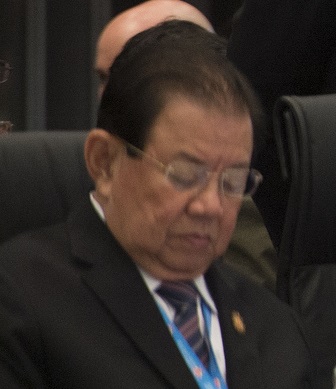
ยุทธศักดิ์ ศศิประภา

| name = ยุทธศักดิ์ ศศิประภา
| image = Yutthasak Sasiprapha.jpg
| honorific-prefix = พลเอก
| honorific-suffix = มหาปรมาภรณ์ช้างเผือก|ม.ป.ช., มหาวชิรมงกุฎ|ม.ว.ม., ทุติยดิเรกคุณาภรณ์|ท.ภ., ตติยจุลจอมเกล้าวิเศษ|ต.จ.ว.
| order = รายชื่อรองนายกรัฐมนตรีไทย|รองนายกรัฐมนตรี
| primeminister = ยิ่งลักษณ์ ชินวัตร
| term_start = 18 มกราคม พ.ศ. 2555
| term_end = 27 ตุลาคม พ.ศ. 2555
| order2 = รัฐมนตรีว่าการกระทรวงกลาโหมของไทย|รัฐมนตรีว่าการกระทรวงกลาโหม
| primeminister2 = ยิ่งลักษณ์ ชินวัตร
| term_start2 = 9 สิงหาคม พ.ศ. 2554
| term_end2 = 18 มกราคม พ.ศ. 2555
| predecessor2 = ประวิตร วงษ์สุวรรณ
| successor2 = สุกำพล สุวรรณทัต
| order3 = รัฐมนตรีช่วยว่าการกระทรวงกลาโหมของไทย|รัฐมนตรีช่วยว่าการกระทรวงกลาโหม
| primeminister3 = ทักษิณ ชินวัตร
| term_start3 = 17 กุมภาพันธ์ พ.ศ. 2544
| term_end3 = 11 มีนาคม พ.ศ. 2548
| predecessor3 = วัฒนชัย วุฒิศิริ
| primeminister4 = ยิ่งลักษณ์ ชินวัตร
| term_start4 = 30 มิถุนายน พ.ศ. 2556
| term_end4 = 7 พฤษภาคม พ.ศ. 2557
| successor4 = อุดมเดช สีตบุตร
| order5 = สภาปฏิรูปแห่งชาติ|สมาชิกสภาปฏิรูปแห่งชาติ
| term_start5 = 2 ตุลาคม พ.ศ. 2557
| term_end5 = 6 กันยายน พ.ศ. 2558
| order6 = สภาขับเคลื่อนการปฏิรูปประเทศ|สมาชิกสภาขับเคลื่อนการปฏิรูปประเทศ
| term_start6 = 5 ตุลาคม พ.ศ. 2558
| term_end6 = 3 สิงหาคม พ.ศ. 2560
| order7 = สมาพันธ์กีฬาแห่งเอเชียตะวันออกเฉียงใต้|ประธานสมาพันธ์กีฬาแห่งเอเชียตะวันออกเฉียงใต้
| term_start7 = พ.ศ. 2558
| birth_place = กรุงเทพมหานคร|จังหวัดพระนคร ประเทศไทย|ประเทศสยาม
| spouse = คุณหญิงอรพรรณ ศศิประภา
| children = 4 คน
| religion = พุทธ
| party = พรรคไทยรักไทย|ไทยรักไทย (2541–2550) พรรคเพื่อไทย|เพื่อไทย (2554–ปัจจุบัน)
| signature = ยุทธศักดิ์ ลายเซ็น.png
| rank = ไฟล์:RTA OF-9 (General).svg|15px พลเอก ได้รับพระราชทานยศพลเอก ไฟล์:RTN OF-9 (Admiral).svg|15px พลเรือเอกไฟล์:RTAF OF-9 (Air Chief Marshal).svg|15px พลอากาศเอก ได้รับพระราชทานยศพลอากาศเอก
| branch = กองทัพบกไทย
| serviceyears = พ.ศ. 2504–2540
| commands = สำนักงานปลัดกระทรวงกลาโหม
| caption = พล.อ. ยุทธศักดิ์ ในปี พ.ศ. 2556
พลเอก ยุทธศักดิ์ ศศิประภา (เกิด 8 มกราคม พ.ศ. 2480) ประธานกรรมการตรวจสอบ ไดนาสตี้เซรามิค|บริษัท ไดนาสตี้เซรามิค จำกัด (มหาชน) อดีตสมาชิกสภาขับเคลื่อนการปฏิรูปประเทศ ประธานสมาพันธ์กีฬาแห่งเอเชียตะวันออกเฉียงใต้ อดีตรัฐมนตรีช่วยว่าการกระทรวงกลาโหมของไทย|รัฐมนตรีช่วยว่าการกระทรวงกลาโหม อดีตที่ปรึกษายิ่งลักษณ์ ชินวัตร ประกาศสำนักนายกรัฐมนตรี เรื่อง ข้าราชการการเมืองลาออกจากตำแหน่ง (พลเอก ยุทธศักดิ์ ศศิประภา) อดีตรองนายกรัฐมนตรี ฝ่ายความมั่นคง อดีตรัฐมนตรีว่าการกระทรวงกลาโหมของไทย|รัฐมนตรีว่าการกระทรวงกลาโหม ในคณะรัฐมนตรีไทย คณะที่ 60|รัฐบาลยิ่งลักษณ์ สมาชิกสภาผู้แทนราษฎร พรรคเพื่อไทย อดีตรัฐมนตรีช่วยว่าการกระทรวงกลาโหมของไทย|รัฐมนตรีช่วยว่าการกระทรวงกลาโหม ในคณะรัฐมนตรีไทย คณะที่ 54|รัฐบาลทักษิณ อดีตนายทหารราชองครักษ์พิเศษ อดีตนายทหารราชองครักษ์พิเศษ อดีตสมาชิกสภาผู้แทนราษฎร พรรคไทยรักไทย และอดีตปลัดกระทรวงกลาโหม (ประเทศไทย)|กระทรวงกลาโหม โดยสื่อมวลชนมักเรียกว่า "บิ๊กอ็อด"
== ประวัติ ==
ยุทธศักดิ์ ศศิประภา เกิดเมื่อวันที่ 8 มกราคม พ.ศ. 2480 ที่กรุงเทพมหานคร เป็นบุตรของ พล.ท. อรรถ และนางจำรูญ ศศิประภา เป็นพี่ชายของพล.อ. อัครเดช ศศิประภา อดีตรองผู้บัญชาการทหารสูงสุด และประธานกรรมการบริษัท นวนคร จำกัด (มหาชน) (ถึงแก่อนิจกรรมแล้ว) ด้านชีวิตครอบครัวได้สมรสกับคุณหญิงอรพรรณ ศศิประภา ธิดาของประภาส จารุเสถียร|จอมพล ประภาส จารุเสถียร กับท่านผู้หญิงไสว จารุเสถียร มีบุตรธิดา 4 คน คือ
# พ.ต. ดร.ปรภฎ ศศิประภา
# นางสาวอภิษฎา ศศิประภา
# นางสาววลัยพรรณ ศศิประภา
# นางสาวจันทิมา ศศิประภา
=== การศึกษา ===
ยุทธศักดิ์ ศศิประภา เข้ารับการศึกษาชั้นมัธยมศึกษาที่โรงเรียนเซนต์คาเบรียล สำเร็จการศึกษาจากโรงเรียนนายร้อยพระจุลจอมเกล้า รุ่นที่ 8 (ร่วมรุ่นเดียวกับ กิตติ รัตนฉายา|พล.อ. กิตติ รัตนฉายา) ในปี พ.ศ. 2504 เข้ารับการศึกษาในโรงเรียนเสนาธิการทหารบก รุ่นที่ 48 หลักสูตรวิทยาลัยป้องกันราชอาณาจักร รุ่นที่ 33 นอกจากนั้นยังผ่านการอบรมหลักสูตรพลร่ม และจู่โจม จากศูนย์การทหารราบ กองทัพบก สหรัฐอเมริกา
== การทำงาน ==
=== ราชการทหาร ===
พล.อ. ยุทธศักดิ์ ศศิประภา รับราชการในสังกัดกองทัพบกไทย|กองทัพบก จนกระทั่งได้รับยศชั้น "พลตรี" ในปี พ.ศ. 2528 ในตำแหน่งเสนาธิการกรมการรักษาดินแดน ต่อมาในปี พ.ศ. 2533 ได้เลื่อนชั้นยศเป็น "พลโท" ในตำแหน่งผู้ช่วยเสนาธิการทหารบกฝ่ายการข่าว และได้รับพระราชทานยศ "พลเอก" ในปี พ.ศ. 2536 ตำแหน่งผู้ช่วยเสนาธิการทหารบกฝ่ายการข่าว เป็นผู้อำนวยการสำนักนโยบายและแผนกลาโหม และได้รับตำแหน่งรายชื่อปลัดกระทรวงกลาโหมของไทย|ปลัดกระทรวงกลาโหม รับตำแหน่งปลัดกระทรวงกลาโหม เมื่อวันที่ 1 ตุลาคม พ.ศ. 2539 ได้รับพระราชทานยศ "พลเรือเอก พลอากาศเอก" ได้รับพระราชทานยศ "พลเรือเอก พลอากาศเอก" จนเกษียณอายุราชการในปี พ.ศ. 2541
=== การเมือง ===
พล.อ. ยุทธศักดิ์ ศศิประภา เข้าสู่งานการเมืองโดยการร่วมงานกับพรรคไทยรักไทย และได้รับเลือกตั้งเป็นสมาชิกสภาผู้แทนราษฎร แบบบัญชีรายชื่อ พรรคไทยรักไทย จนกระทั่งในปี พ.ศ. 2544 จึงได้รับตำแหน่งรัฐมนตรีช่วยว่าการกระทรวงกลาโหม ในรัฐบาลของทักษิณ ชินวัตร|พ.ต.ท. ทักษิณ ชินวัตร ต่อมาในปี พ.ศ. 2554 ได้รับเลือกตั้ง ส.ส.ในระบบบัญชีรายชื่อสังกัดพรรคเพื่อไทย ลำดับที่ 23 ประกาศคณะกรรมการการเลือกตั้ง เรื่อง รายชื่อผู้สมัครรับเลือกตั้งสมาชิกสภาผู้แทนราษฎรแบบบัญชีรายชื่อ (พรรคเพื่อไทย) และได้โปรดเกล้าฯ แต่งตั้งเป็นรัฐมนตรีว่าการกระทรวงกลาโหม ในรัฐบาลของนางสาวยิ่งลักษณ์ ชินวัตร และได้ลาออกจากการเป็น ส.ส. เพื่อเปิดทางให้ผู้สมัครในลำดับถัดได้เลื่อนขึ้นมาดำรงตำแหน่งแทน ต่อมาในเดือนมกราคม พ.ศ. 2555 ได้รับตำแหน่งรองนายกรัฐมนตรี พระบรมราชโองการ ประกาศให้รัฐมนตรีพ้นจากความเป็นรัฐมนตรีและแต่งตั้งรัฐมนตรี (รัฐบาลนางสาวยิ่งลักษณ์ ชินวัตร 2) และจากการสำรวจความพึงพอใจของประชาชน โดยสำนักเอแบคโพล เมื่อเดือนพฤษภาคม พ.ศ. 2555 พล.อ. ยุทธศักดิ์เป็นรัฐมนตรีที่ประชาชนพึงพอใจ เป็นลำดับที่ 4 แต่ในเดือนตุลาคมของปี พ.ศ. 2555 ถูกปรับออกจากตำแหน่งรัฐมนตรี และได้กลับเข้ามารับตำแหน่งรัฐมนตรีช่วยว่าการกระทรวงกลาโหม ในเดือนมิถุนายน พ.ศ. 2556 พระบรมราชโองการ ประกาศให้รัฐมนตรีพ้นจากความเป็นรัฐมนตรีและแต่งตั้งรัฐมนตรี (รัฐบาลนางสาวยิ่งลักษณ์ ชินวัตร ๕) ซึ่งมีนางสาวยิ่งลักษณ์ ชินวัตร นายกรัฐมนตรี ดำรงตำแหน่งเป็น รัฐมนตรีว่าการกระทรวงกลาโหม
ในเดือนกรกฎาคม พ.ศ. 2556 ก่อนวิกฤตการณ์การเมืองไทย พ.ศ. 2556–2557|การชุมนุมของกปปส. และแนวร่วมไม่นาน ได้ปรากฏคลิปเสียงที่เชื่อว่าเป็นเสียงสนทนากันระหว่างพล.อ. ยุทธศักดิ์ กับทักษิณ ชินวัตร|ดร.ทักษิณ ชินวัตร อดีตนายกรัฐมนตรีที่ต่างประเทศ โดยเนื้อหาที่ปรากฏเป็นเรื่องการสนทนากันเกี่ยวกับนายทหารระดับผู้บัญชาการกองทัพ โดยเฉพาะรายพระนามและชื่อผู้บัญชาการทหารบกไทย|ผู้บัญชาการทหารบก และตอนหนึ่งได้มีการกล่าวถึงถั่งเช่า ซึ่งเป็นสมุนไพรนจีนสำหรับบำรุงสมรรถนะทางเพศ จึงทำให้พล.อ. ยุทธศักดิ์ได้รับฉายาว่า "นายพลถั่งเช่า"
ต่อมาในวันที่ 7 พฤษภาคม พ.ศ. 2557 พล.อ. ยุทธศักดิ์ ศศิประภา ถูกศาลรัฐธรรมนูญ (ประเทศไทย)|ศาลรัฐธรรมนูญตัดสินให้พ้นจากความเป็นรัฐมนตรี เนื่องจากมีส่วนเกี่ยวข้องในการโยกย้ายนายถวิล เปลี่ยนศรีจากตำแหน่งเลขาธิการ สภาความมั่นคงแห่งชาติ (ประเทศไทย)|สภาความมั่นคงแห่งชาติ โดยขาดความชอบธรรม เปิดรายชื่อ รมต. ตกเก้าอี้พร้อมยิ่งลักษณ์ ข่าวไทยรัฐ ออนไลน์
=== การกีฬา ===
พล.อ. ยุทธศักดิ์ ศศิประภา ได้รับการแต่งตั้งเป็นนายกสมาคมว่ายน้ำแห่งประเทศไทย ตั้งแต่ปี พ.ศ. 2540 ถึงปี พ.ศ. 2545 และเป็นอดีตประธานคณะกรรมการโอลิมปิกแห่งประเทศไทย และเขาได้ดำรงตำแหน่งประธานสมาพันธ์กีฬาแห่งเอเชียตะวันออกเฉียงใต้
== เครื่องราชอิสริยาภรณ์ ==
=== เครื่องราชอิสริยาภรณ์ไทย ===
ราชกิจจ่นุเบกษา, ประกาศสำนักนายกรัฐมนตรี เรื่อง พระราชทานเครื่องราชอิสริยาภรณ์ , เล่ม ๑๑๐ ตอนที่ ๒๐๐ ง ฉบับพิเศษ หน้า ๒, ๓ ธันวาคม ๒๕๓๖
ราชกิจจานุเบกษา, ประกาศสำนักนายกรัฐมนตรี เรื่อง พระราชทานเครื่องราชอิสริยาภรณ์, เล่ม ๑๐๖ ตอนที่ ๒๑๔ ง ฉบับพิเศษ หน้า ๖, ๔ ธันวาคม ๒๕๓๒
ราชกิจจานุเบกษา, ประกาศสำนักนายกรัฐมนตรี เรื่อง พระราชทานเครื่องราชอิสริยาภรณ์อันเป็นที่สรรเสริญยิ่งดิเรกคุณาภรณ์ ประจำปี ๒๕๕๔, เล่ม ๑๒๘ ตอนที่ ๒๕ ข หน้า ๓, ๒ ธันวาคม ๒๕๕๔
ราชกิจจานุเบกษา, ประกาศสำนักนายกรัฐมนตรี เรื่อง พระราชทานเครื่องราชอิสริยาภรณ์, เล่ม ๑๑๔ ตอนที่ ๑๑ ข หน้า ๓, ๔ พฤษภาคม ๒๕๔๐
ราชกิจจานุเบกษา, ประกาศสำนักนายกรัฐมนตรี เรื่อง พระราชทานเครื่องราชอิสริยาภรณ์อันเป็นสิริยิ่งรามกีรติ ลูกเสือสดุดีชั้นพิเศษและเหรียญลูกเสือสดุดี ประจำปี ๒๕๕๔ - ๒๕๕๕ ชั้นที่ ๑ ชั้นที่ ๒ และชั้นที่ ๓ จำนวน ๒,๖๘๓ ราย, เล่ม ๑๓๒ ตอนที่ ๔ ข หน้า ๒, ๒๐ มกราคม ๒๕๕๘
ราชกิจจานุเบกษา, แจ้งความสำนักนายกรัฐมนตรี เรื่อง พระราชทานเหรียญชัยสมรภูมิ, เล่ม ๘๑ ตอนที่ ๑๖ ง หน้า ๓๒๓, ๑๑ กุมภาพันธ์ ๒๕๐๗
ราชกิจจานุเบกษา, แจ้งความสำนักนายกรัฐมนตรี เรื่อง พระราชทานเครื่องหมายเปลวระเบิดสำหรับประดับแพรแถบเหรียญชัยสมรภูมิ, เล่ม ๙๐ ตอนที่ ๑๘๑ ง ฉบับพิเศษ หน้า ๑๑๗, ๓๑ ธันวาคม ๒๕๑๖
ราชกิจจานุเบกษา, ประกาศสำนักนายกรัฐมนตรี เรื่อง พระราชทานเหรียญพิทักษ์เสรีชน, เล่ม ๑๑๔ ตอนที่ ๗ ข หน้า ๖, ๙ เมษายน ๒๕๔๐
ราชกิจจานุเบกษา, แจ้งความสำนักนายกรัฐมนตรี เรื่อง พระราชทานเหรียญราชการชายแดน, เล่ม ๘๔ ตอนที่ ๖๗ ง หน้า ๒๐๒๕, ๑๘ กรกฎาคม ๒๕๑๐
ราชกิจจานุเบกษา, แจ้งความสำนักนายกรัฐมนตรี เรื่อง พระราชทานเหรียญจักรมาลาและเหรียญจักรพรรดิมาลา, เล่ม ๙๕ ตอนที่ ๖๓ ง ฉบับพิเศษ หน้า ๒๒๘๖, ๑๕ มิถุนายน ๒๕๒๑
ราชกิจจานุเบกษา, แจ้งความสำนักนายกรัฐมนตรี เรื่อง พระราชทานเหรียญรัตนาภรณ์, เล่ม ๘๑ ตอนที่ ๙๐ ง หน้า ๒๔๖๐, ๒๒ กันยายน ๒๕๐๗
* พ.ศ. 2500 – ไฟล์:25th Buddhist Century Celebration Medal (Thailand) ribbon.svg|80px เหรียญงานฉลอง 25 พุทธศตวรรษ
=== เครื่องราชอิสริยาภรณ์ต่างประเทศ ===
* : วารสารหลักเมือง ฉบับที่ 268 (หน้าที่ 78-79)
** พ.ศ. 2515 – ไฟล์:Cross of Gallantry with Bronze Star (South Vietnam).png|80x80px แกลแลนทรี่ครอส ประดับดาวบรอนซ์
** พ.ศ. 2515 – ไฟล์:Vietnam Armed Forces Honor Medal ribbon-First Class.svg|80x80px เหรียญเกียรติยศกองทัพเวียดนาม ชั้นที่ 1
** พ.ศ. 2515 – ไฟล์:Vietnam Staff Service Medal ribbon-First Class.svg|80x80px เหรียญฝ่ายอำนวยการรบร่วม ชั้นที่ 1
** พ.ศ. 2515 – ไฟล์:Vietnam Civil Actions Medal ribbon-First Class.svg|80x80px เหรียญปฏิบัติการกิจการพลเรือน ชั้นที่ 1
** พ.ศ. 2515 – ไฟล์:Republic of Vietnam Campaign Medal ribbon, with 60- clasp.svg|80x80px เหรียญรณรงค์เวียดนาม
** พ.ศ. 2515 – ไฟล์:Vietnam Cultural and Educational Service Medal ribbon-Second Class.svg|80x80px เหรียญวัฒนธรรม และการศึกษา ชั้นที่ 2
** พ.ศ. 2515 – ไฟล์:Vietnam Public Health Service Medal ribbon-Second Class.svg|80x80px เหรียญบริการสาธารณสุข ชั้นที่ 2
** พ.ศ. 2515 – ไฟล์:Vietnam Social Service Medal ribbon-First Class.svg|80x80px เหรียญสวัสดิภาพสังคม ชั้นที่ 1
** พ.ศ. 2515 – ไฟล์:Vietnam Public Works, Communication and Transportation Service Medal ribbon-Second Class.svg|80x80px เหรียญบริการโยธาธิการ สื่อสาร และการขนส่ง ชั้นที่ 2
** พ.ศ. 2515 – ไฟล์:Vietnam Labor Medal ribbon-Second--Third Class.svg|80x80px เหรียญแรงงานอันทรงเกียรติ ชั้นที่ 2
** พ.ศ. 2515 – ไฟล์:Vietnam Ethnic Development Medal ribbon-First Class.svg|80x80px เหรียญพัฒนาชนบท ชั้นที่ 1
** พ.ศ. 2515 – ไฟล์:Vietnam Police Honor Medal ribbon-Second Class.svg|80x80px เหรียญเกียรติคุณตำรวจ ชั้นที่ 2
** พ.ศ. 2515 – ไฟล์:Vietnam Youth and Sports Service Medal ribbon-Second Class.svg|80x80px เหรียญกีฬาเยาวชน ชั้นที่ 2
* :
** พ.ศ. 2515 – ไฟล์:Army Commendation Medal ribbon.svg|80x80px เหรียญคอมเมนเดชัน (ทหารบก)
== อ้างอิง ==
สืบตำแหน่ง
| สี1 = #E9E9E9
| สี2 =
| สี3 = #E9E9E9
| รูปภาพ = Seal of the Office of the Prime Minister of Thailand.svg
| ตำแหน่ง =รายนามรองนายกรัฐมนตรีของไทย|รองนายกรัฐมนตรี
| จำนวนตำแหน่ง =
| ก่อนหน้า = โกวิท วัฒนะ|พลตำรวจเอก โกวิท วัฒนะ
| จำนวนก่อนหน้า =
| ถัดไป = เฉลิม อยู่บำรุง|ร้อยตำรวจเอก เฉลิม อยู่บำรุง
| จำนวนถัดไป =
| ช่วงเวลา = 18 มกราคม พ.ศ. 2555 - 27 ตุลาคม พ.ศ. 2555
หมวดหมู่:นายพลชาวไทย
หมวดหมู่:พลเรือเอกชาวไทย
หมวดหมู่:พลอากาศเอกชาวไทย
หมวดหมู่:พลอากาศโทชาวไทย
หมวดหมู่:ทหารบกชาวไทย
หมวดหมู่:บุคคลจากกรุงเทพมหานคร
หมวดหมู่:ปลัดกระทรวงกลาโหมไทย
หมวดหมู่:นักการเมืองไทย
หมวดหมู่:รองนายกรัฐมนตรีไทย
หมวดหมู่:รัฐมนตรีว่าการกระทรวงกลาโหมไทย
หมวดหมู่:สมาชิกสภาผู้แทนราษฎรไทยแบบบัญชีรายชื่อ
หมวดหมู่:สมาชิกวุฒิสภาไทยแบบแต่งตั้ง
หมวดหมู่:สมาชิกสภาปฏิรูปแห่งชาติ
หมวดหมู่:นักการเมืองพรรคไทยรักไทย
หมวดหมู่:พรรคชาติไทย
หมวดหมู่:นักการเมืองพรรคเพื่อไทย
หมวดหมู่:ผู้ได้รับเครื่องราชอิสริยาภรณ์ ม.ป.ช.
หมวดหมู่:ผู้ได้รับเครื่องราชอิสริยาภรณ์ ม.ว.ม.
หมวดหมู่:ผู้ได้รับเครื่องราชอิสริยาภรณ์ ท.ภ.
หมวดหมู่:ผู้ได้รับเครื่องราชอิสริยาภรณ์ ต.จ.ว.
หมวดหมู่:ผู้ได้รับเหรียญจักรมาลา
หมวดหมู่:ผู้ได้รับเหรียญรัตนาภรณ์ ภ.ป.ร.5
หมวดหมู่:บุคคลจากโรงเรียนเซนต์คาเบรียล
หมวดหมู่:บุคคลจากโรงเรียนนายร้อยพระจุลจอมเกล้า
หมวดหมู่:คณะกรรมการโอลิมปิกแห่งประเทศไทย